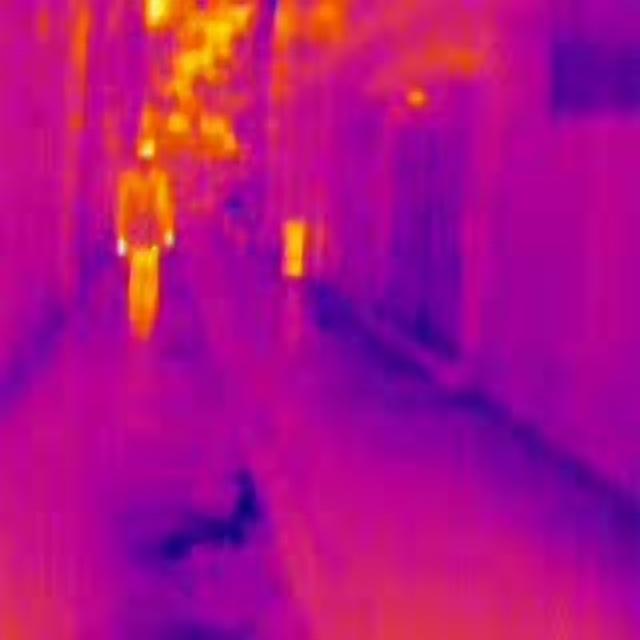
Detected objects:
label: person